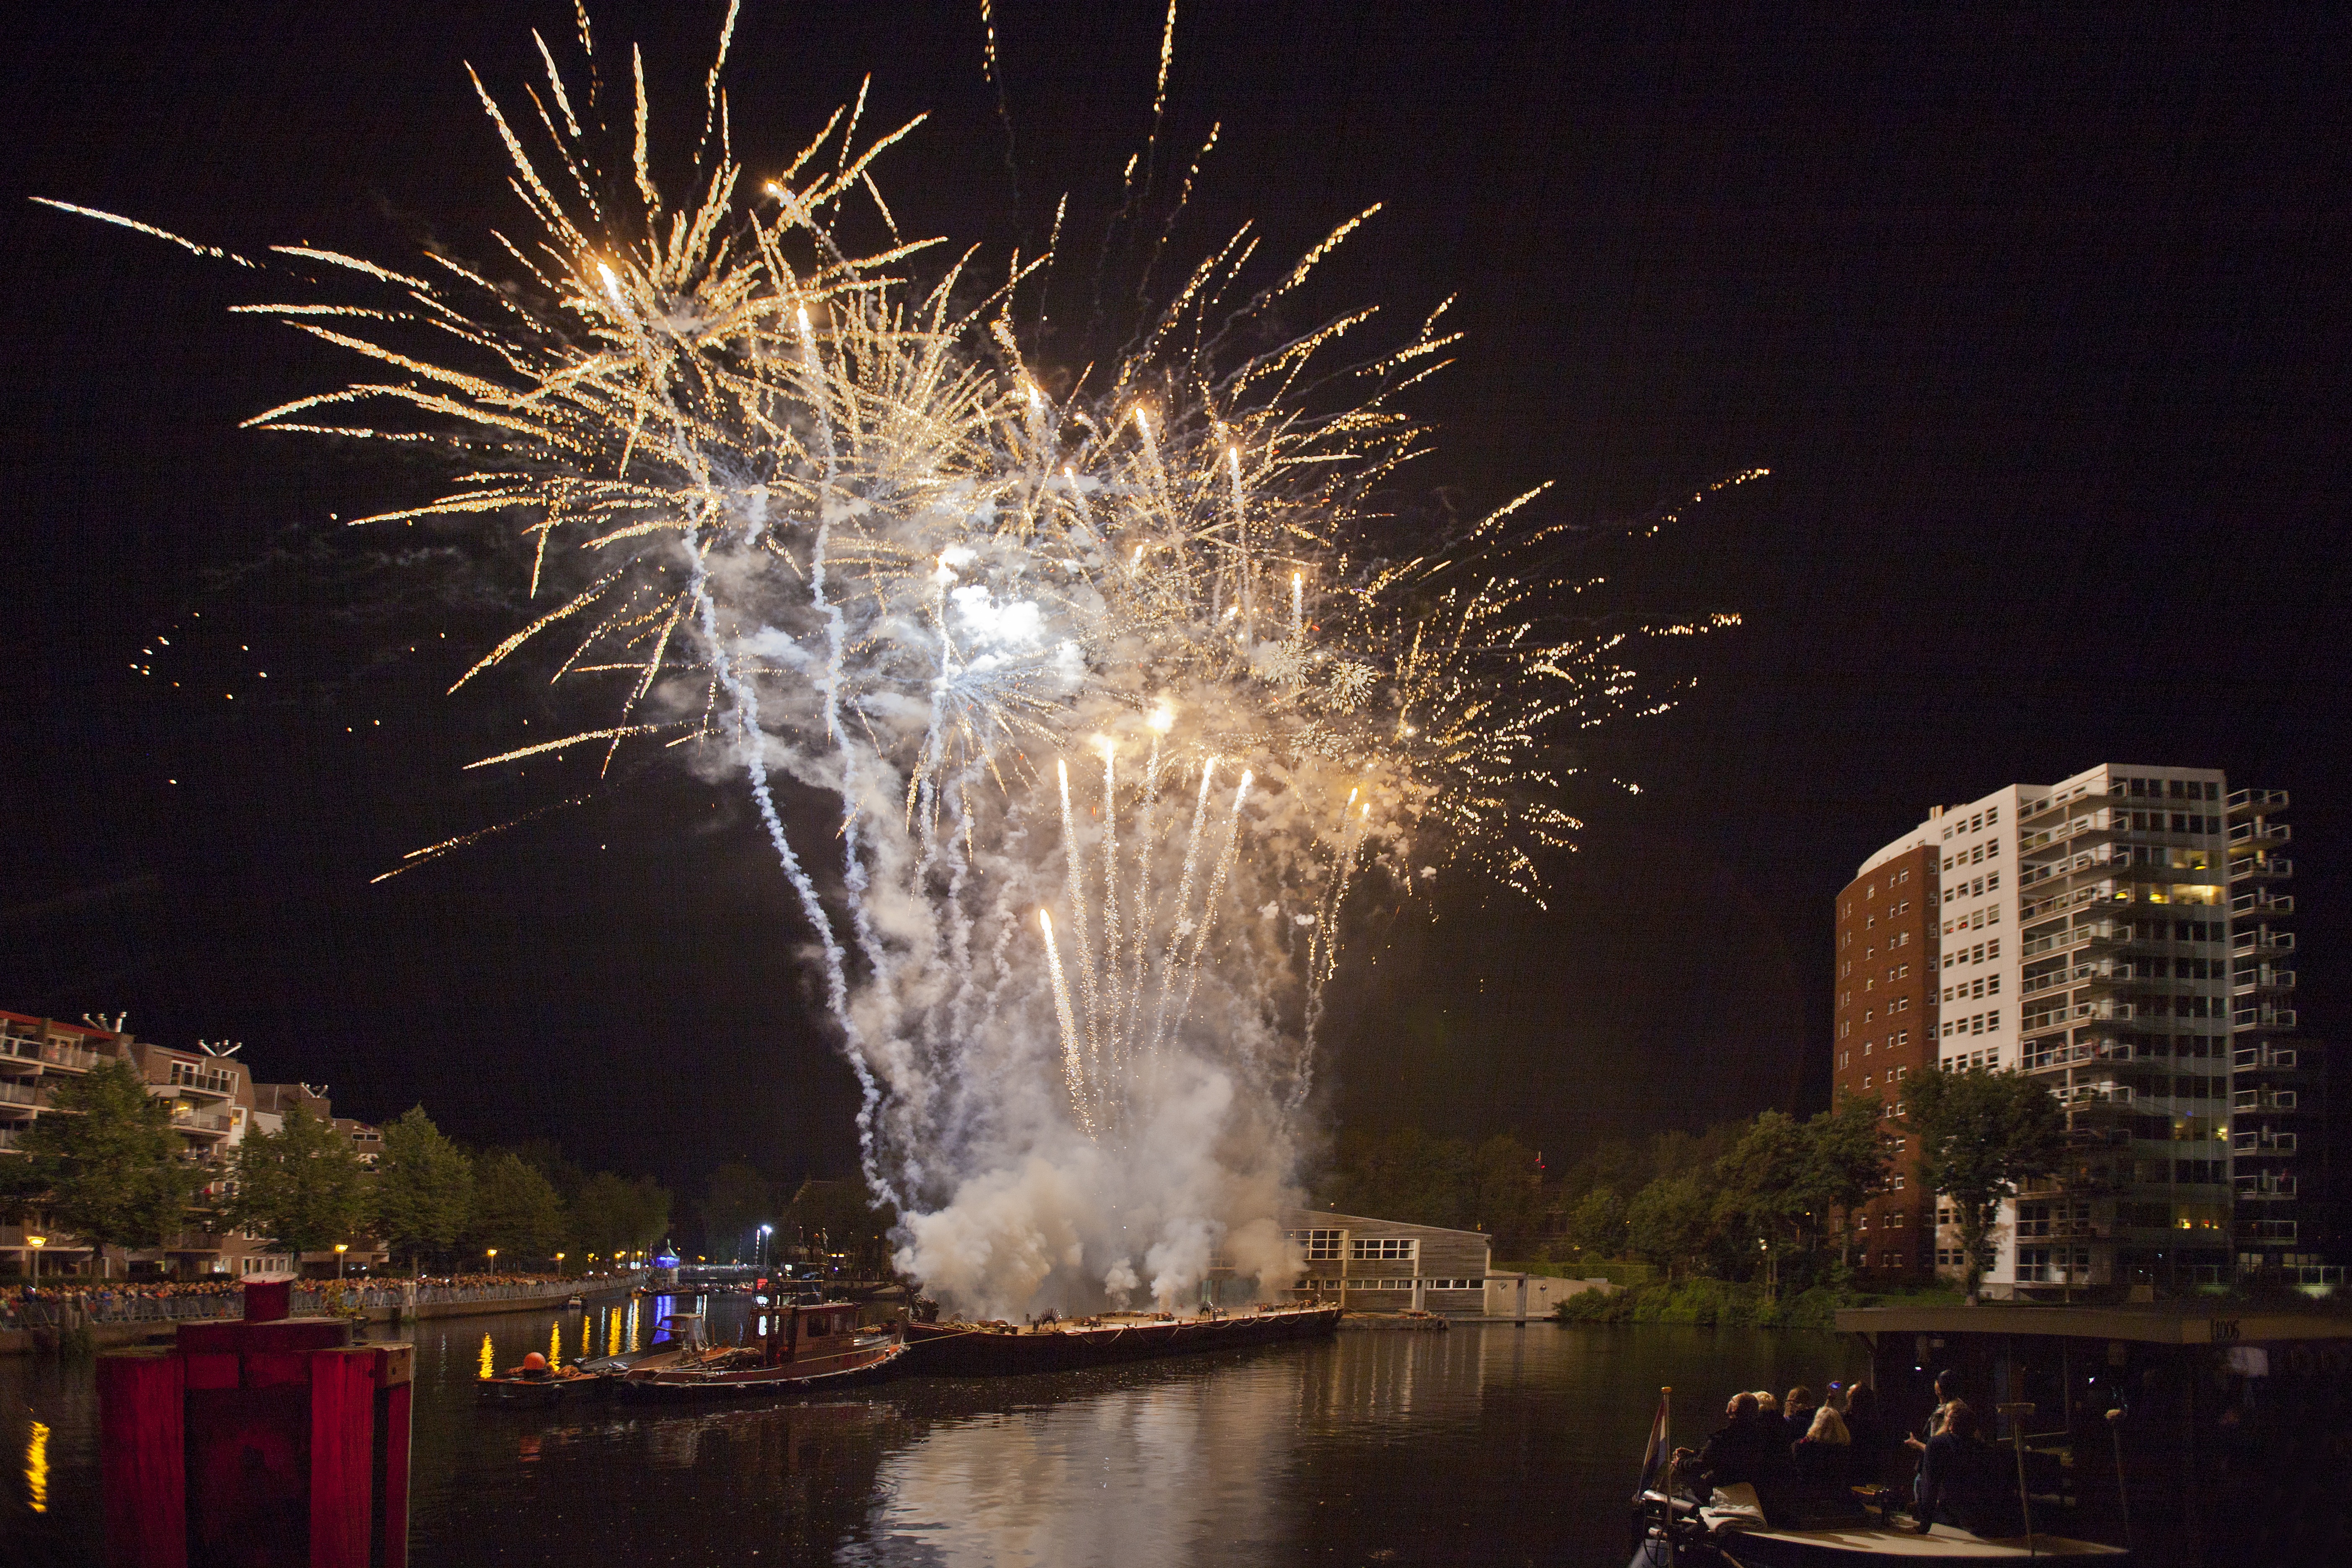
night, recreation, netherlands, fireworks, event, groningen, outdoor recreation, fireworks show